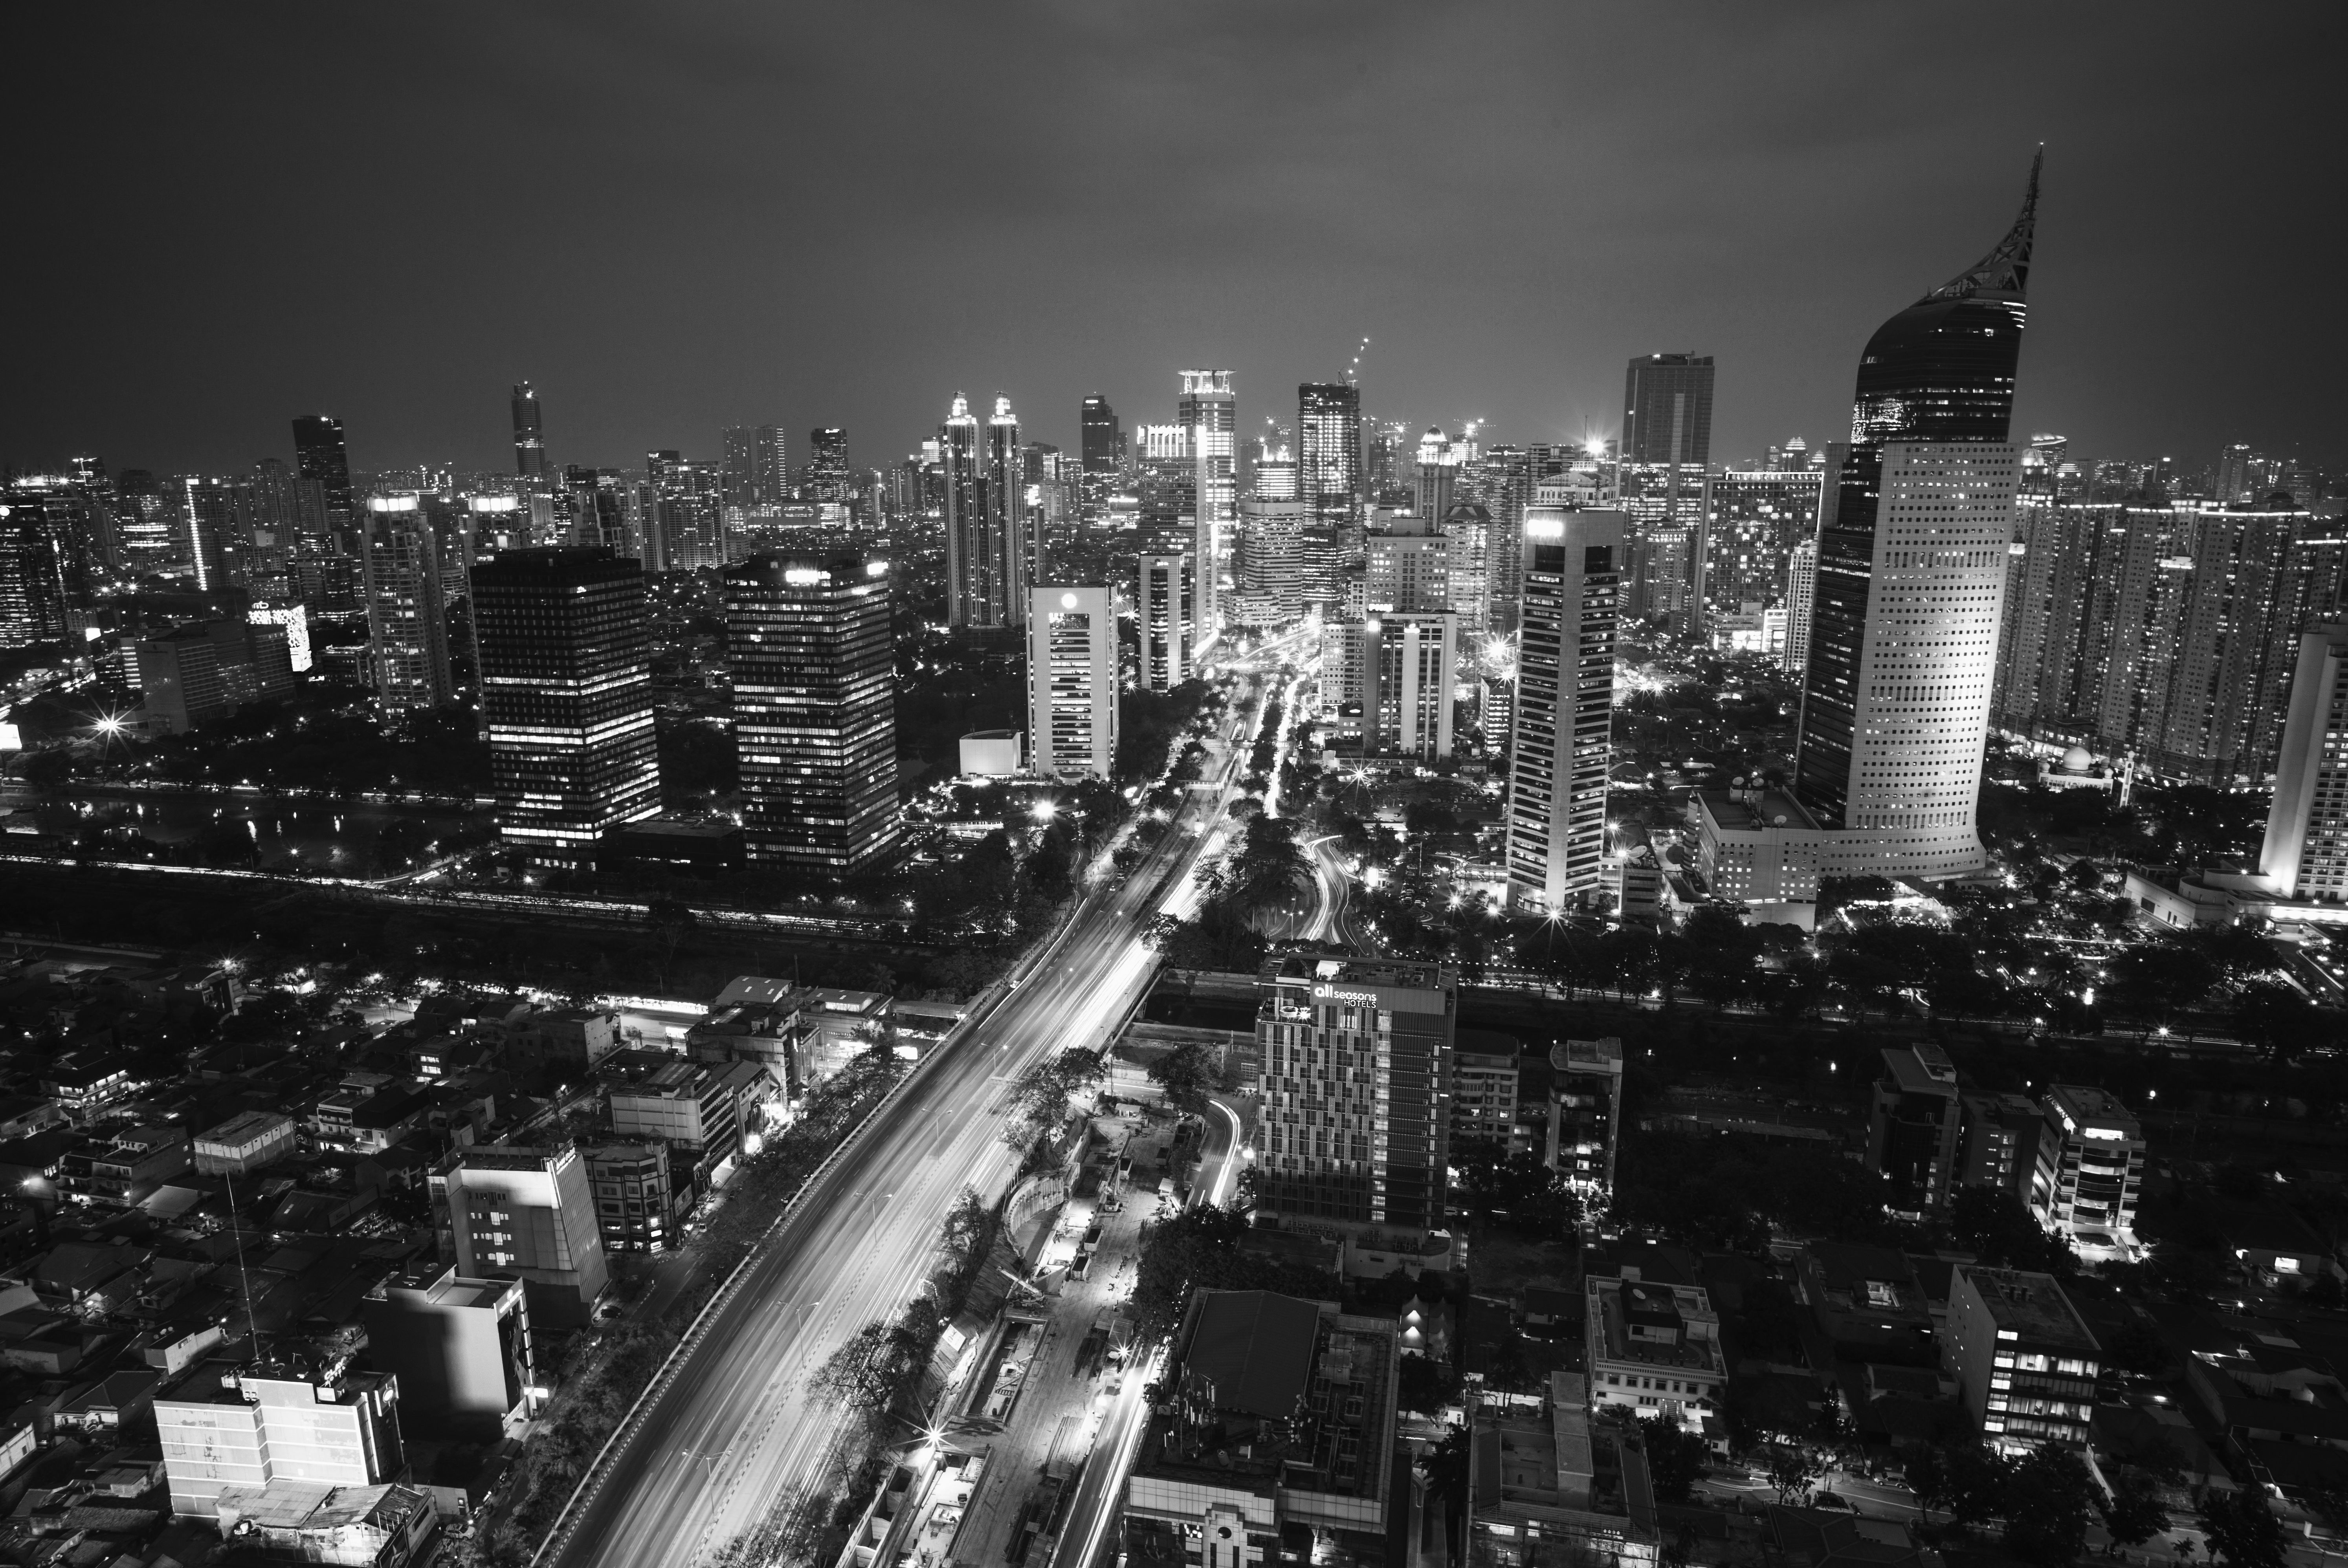
black and white, skyline, night, photography, city, skyscraper, cityscape, downtown, darkness, monochrome, tower block, lights, skyscrapers, buildings, metropolis, aerial photography, high rises, urban area, monochrome photography, geographical feature, human settlement, atmosphere of earth, metropolitan area